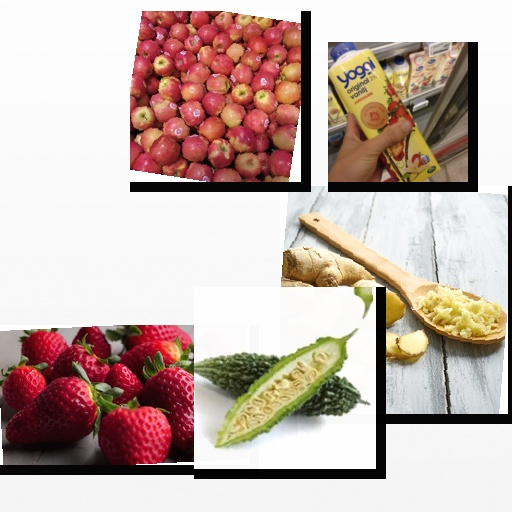
Food items: bitter_gourd, apple, raspberry, ginger, strawberry_yoghurt